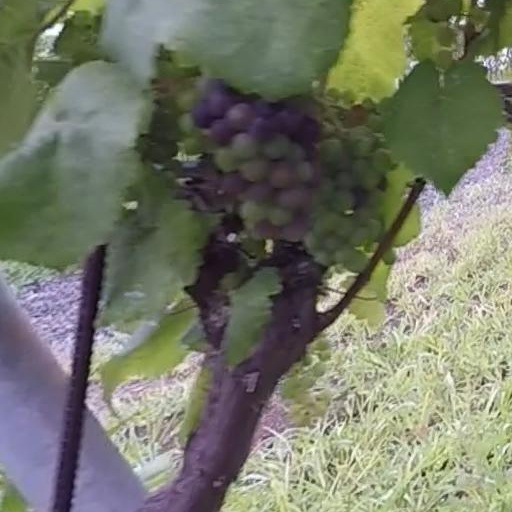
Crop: grape